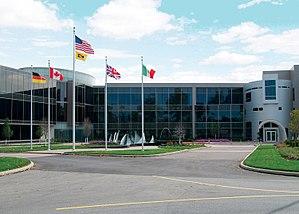
Parker-Hannifin est un conglomérat américain basé à Cleveland.